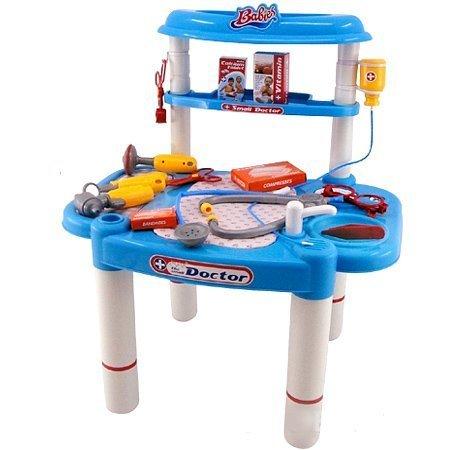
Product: PowerTRC PS803 26" Little Doctors Deluxe Medical Doctor Playset for Kids
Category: Toys & Games | Dress Up & Pretend Play | Pretend Play | Medical Kits
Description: A must Buy Item.
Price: $18.65
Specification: ProductDimensions:25x4x16inches|ItemWeight:3pounds|ShippingWeight:3pounds(Viewshippingratesandpolicies)|DomesticShipping:ItemcanbeshippedwithinU.S.|InternationalShipping:ThisitemcanbeshippedtoselectcountriesoutsideoftheU.S.LearnMore|ASIN:B005QEHLEI|Itemmodelnumber:PS803-AZ|Manufacturerrecommendedage:5-18years